Tagant region

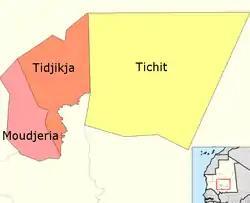
Departments of Tagant.

Tagant is divided into 3 departments, namely, Moudjeria, Tichit and Tidjikja. The local administration is adopted from French local administration framework with a Ministry of Internal Control governing the local bodies. The original administration was held by Governors of each district, but after the municipal elections in 1994, the powers has been decentralized from the district bodies. Mauritania has been divided into 13 "wilayas" (regions), including the Nouakchott Capital District. The smallest administrative division in the country is the commune and the country has 216 of them. A group of communes form a "moughataa" (department) and the group of "moughataa" form a district. There are total of 53 "moughataa" for the 13 districts in the country. The executive power of the district is vested on a district chief, while it is on "hakem" for "moughataa". Out of the 216 communes, 53 classified as urban and rest 163 are rural.